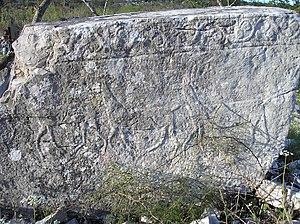
Zaplanik est un village de Bosnie-Herzégovine. Il est situé dans la municipalité de Ravno, dans le canton d'Herzégovine-Neretva et dans la Fédération de Bosnie-et-Herzégovine. Selon les premiers résultats du recensement bosnien de 2013, il abrite une population inférieure ou égale à 10 habitants.
Ravno est une ville et une municipalité de Bosnie-Herzégovine. Elles sont situées dans le canton d'Herzégovine-Neretva, Fédération de Bosnie-et-Herzégovine. Selon les premiers résultats du recensement bosnien de 2013, la ville intra muros compte 605 habitants et la municipalité 3 328.